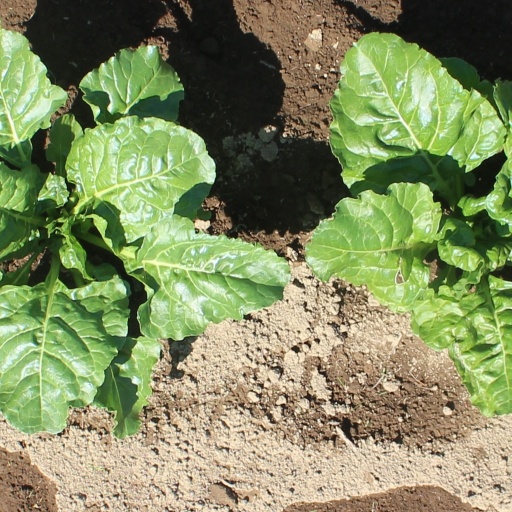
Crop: sugar beet